Mahua Moitra

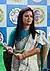

Mahua Moitra (born 12 October 1974) is a senior Indian politician and former investment banker. She's known for her controversial and fiery speeches in the parliament. She won the 2019 Indian general election as an Trinamool Congress (TMC) party candidate from Krishnanagar and served as a Member of Parliament, Lok Sabha from 2019 to 2023 until being expelled. She was re-elected to parliament in the 2024 Indian general election.